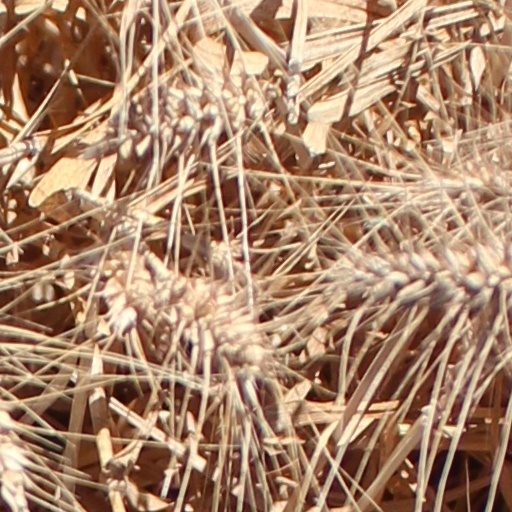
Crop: wheat